Statue of Parashurama

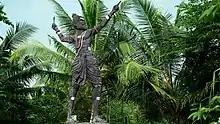
Statue in Mango meadows.

The tallest Statue of Parashurama is located at Mango meadows Agricultural Theme Park, Kaduthuruthy, Kerala, India.